Korach (parashah)

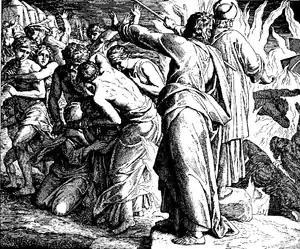
The Punishment of Korah's Congregation (woodcut by Julius Schnorr von Carolsfeld from the 1860 "Bible in Pictures")

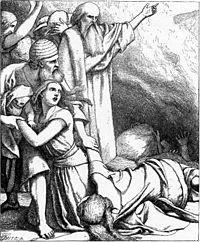
The Wicked Being Swallowed Up in the Ground (illustration from the 1897 "Bible Pictures and What They Teach Us" by Charles Foster)

Resh Lakish interpreted the words "Korah . . . took" in Numbers 16:1 to teach that Korah took a bad bargain for himself. As the three Hebrew consonants that spell Korah's name also spell the Hebrew word for "bald" ("kereach"), the Gemara deduced that he was called Korah because he caused a bald spot to be formed among the Israelites when the earth swallowed his followers. As the name Izhar in Numbers 16:1 derived from the same Hebrew root as the word "noon" ("tzohorayim"), the Gemara deduced from "son of Izhar" that Korah was a son who brought upon himself anger hot as the noon sun. As the name Kohath in Numbers 16:1 derived from the same Hebrew root as the word for "set on edge" ("kihah"), the Gemara deduced from "son of Kohath" that Korah was a son who set his ancestors' teeth on edge. The Gemara deduced from the words "son of Levi" in Numbers 16:1 that Korah was a son who was escorted to Gehenna. The Gemara asked why Numbers 16:1 did not say "the son of Jacob," and Rabbi Samuel bar Isaac answered that Jacob had prayed not to be listed amongst Korah's ancestors in Genesis 49:6, where it is written, "Let my soul not come into their council; unto their assembly let my glory not be united." "Let my soul not come into their council" referred to the spies, and "unto their assembly let my glory not be united" referred to Korah's assembly. As the name Dathan in Numbers 16:1 derived from the same Hebrew root as the word "law" ("dat"), the Gemara deduced from Dathan's name that he violated God's law. The Gemara related the name Abiram in Numbers 16:1 to the Hebrew word for "strengthened" ("iber") and deduced from Abiram's name that he stoutly refused to repent. The Gemara related the name On in Numbers 16:1 to the Hebrew word for "mourning" ("aninah") and deduced from On's name that he sat in lamentations. The Gemara related the name Peleth in Numbers 16:1 to the Hebrew word for "miracles" ("pelaot") and deduced from Peleth's name that God performed wonders for him. And as the name Reuben derived from the Hebrew words "see" ("reu") and "understand" ("mavin"), the Gemara deduced from the reference to On as a "son of Reuben" in Numbers 16:1 that On was a son who saw and understood.